2005 World Snooker Championship

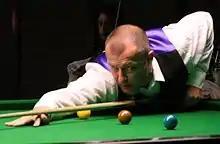
Ian McCulloch (pictured in 2011) defeated Mark Williams 13–11.

The first round was played 16–21 April as best-of-19-frames matches played over two . Defending champion Ronnie O'Sullivan played Stephen Maguire. O'Sullivan lead the match after the first session, 5–4, but in the second session Maguire won five straight frames to go one frame from victory. Trailing 7–9, O'Sullivan won the next three frames with a break of 68 in the 19th frame to win 10–9. Mark Williams made his first career maximum break of 147 in a ranking tournament during his 10–1 first round win over Robert Milkins. Williams made the break in frame 11 to win the match. It was the sixth maximum break in all at the world championships.